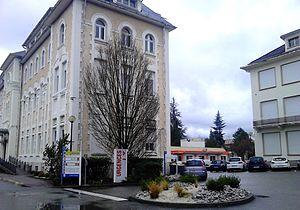
Vue du bâtiment principal des urgences du centre hospitalier général d'Aix-les-Bains en février 2016.
Aix-les-Bains, nommée localement Aix, est une commune, station balnéaire et thermale française, située dans le département de la Savoie en région Auvergne-Rhône-Alpes.